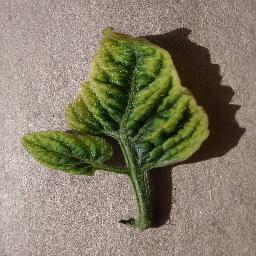
Label: Tomato___Tomato_Yellow_Leaf_Curl_Virus